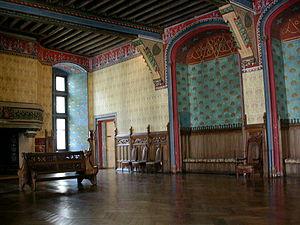
Le château de Pierrefonds est un imposant château fort situé à Pierrefonds, dans le département de l'Oise, en région des Hauts-de-France, à la lisière sud-est de la forêt de Compiègne, au nord de Paris.